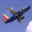
Label: airplane